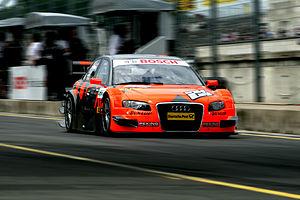
Christijan Albers, né le 16 avril 1979 à Eindhoven aux Pays-Bas, est un pilote automobile néerlandais, qui a disputé le championnat du monde de Formule 1 de 2005 à 2007.